Lubok

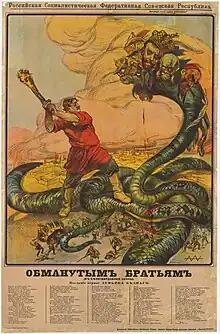
Alexander Apsit (1880-1943): Обманутым братьям (To the deceived brethren). 103 x 68 cm 1918

The original lubki were woodcuts. The Koren Picture-Bible (1692-1696) established the most prominent style, an "Old Russian" rendering of international iconography and subjects, most closely related to the frescos of the Upper Volga. By mid-18th century, however, the woodcuts were mostly replaced with engraving or etching techniques, which enabled the prints to be more detailed and complex. After printing on paper, the picture would be hand-colored with diluted tempera paints. While the prints themselves were typically very simplistic and unadorned, the final product, with the tempera paint added, was surprisingly bright with vivid colors and lines. The dramatic coloring of the early woodcut prints was to some extent lost with the transfer to more detailed engravings.